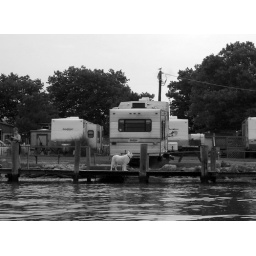
that dog almost fell in the water when it was barking at me